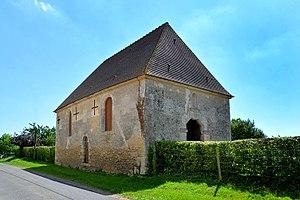
Sarceaux (Orne)
Sarceaux est une commune française, située dans le département de l'Orne en région Normandie, peuplée de 1 050 habitants.